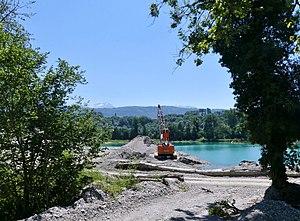
Vue de la carrière de La Chavanne sur la rive gauche de l'Isère, en Savoie. Elle est exploitée par la société Vicat et produit des granulats.
La Chavanne est une commune française située dans le département de la Savoie, en région Auvergne-Rhône-Alpes.